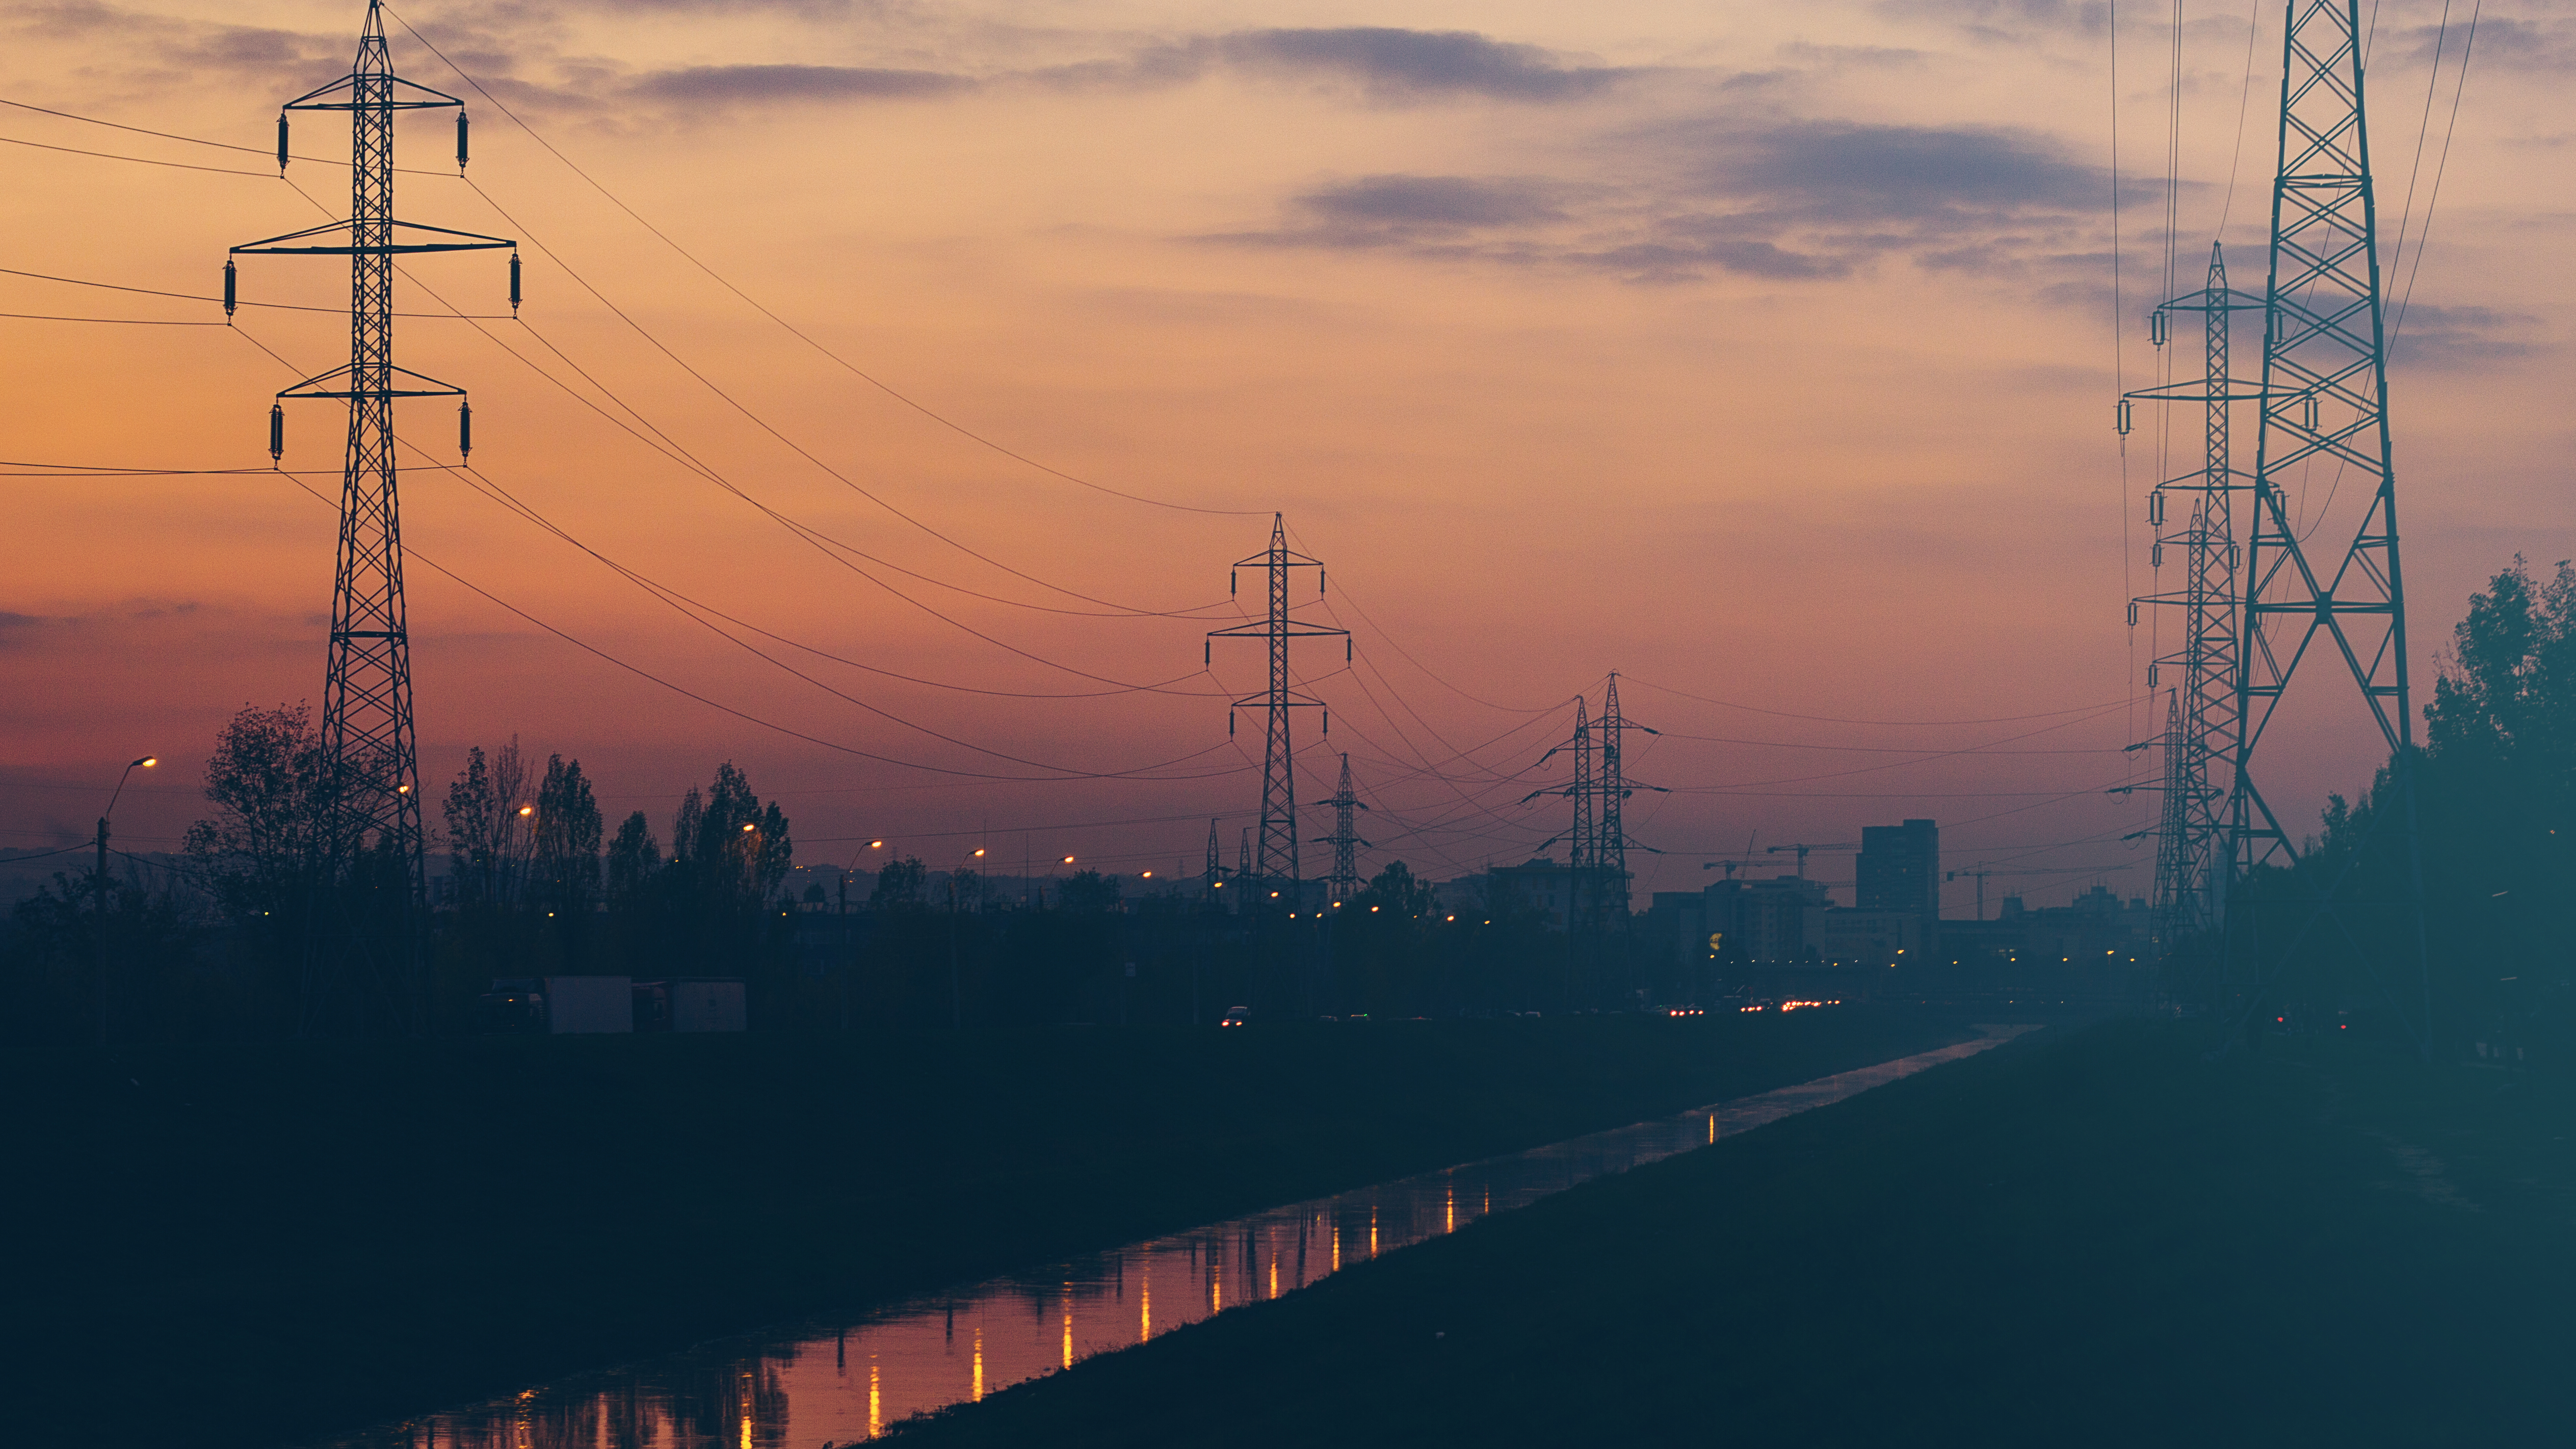
water, horizon, sky, sunrise, sunset, skyline, night, morning, dawn, river, cityscape, dusk, evening, pillar, tower, electricity, power lines, transmission tower, atmospheric phenomenon, electrical supply, overhead power line